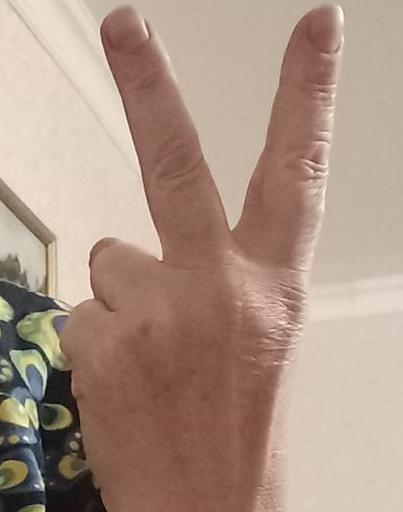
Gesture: peace_inverted